Sport in Calgary

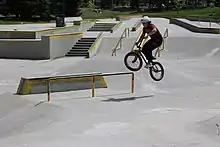
BMX biker at a Calgary skate park

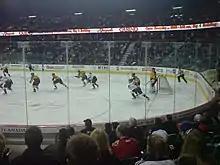
Spectators watch a game between the Calgary Hitmen and Brandon Wheat Kings at the Saddledome

Calgary also bid for the 1964, 1968, and the 1972 Winter Olympics